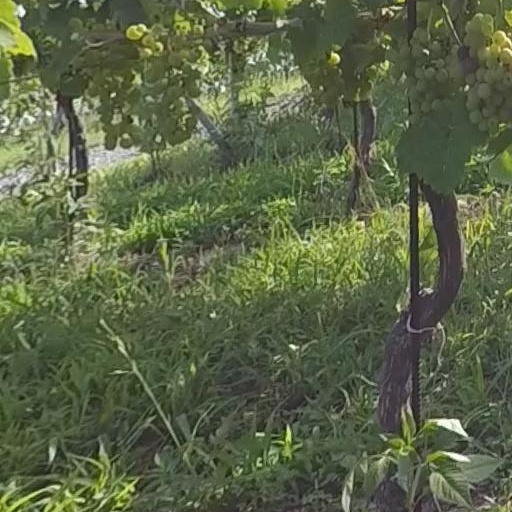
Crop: grape